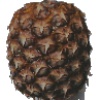
Label: Pineapple 1